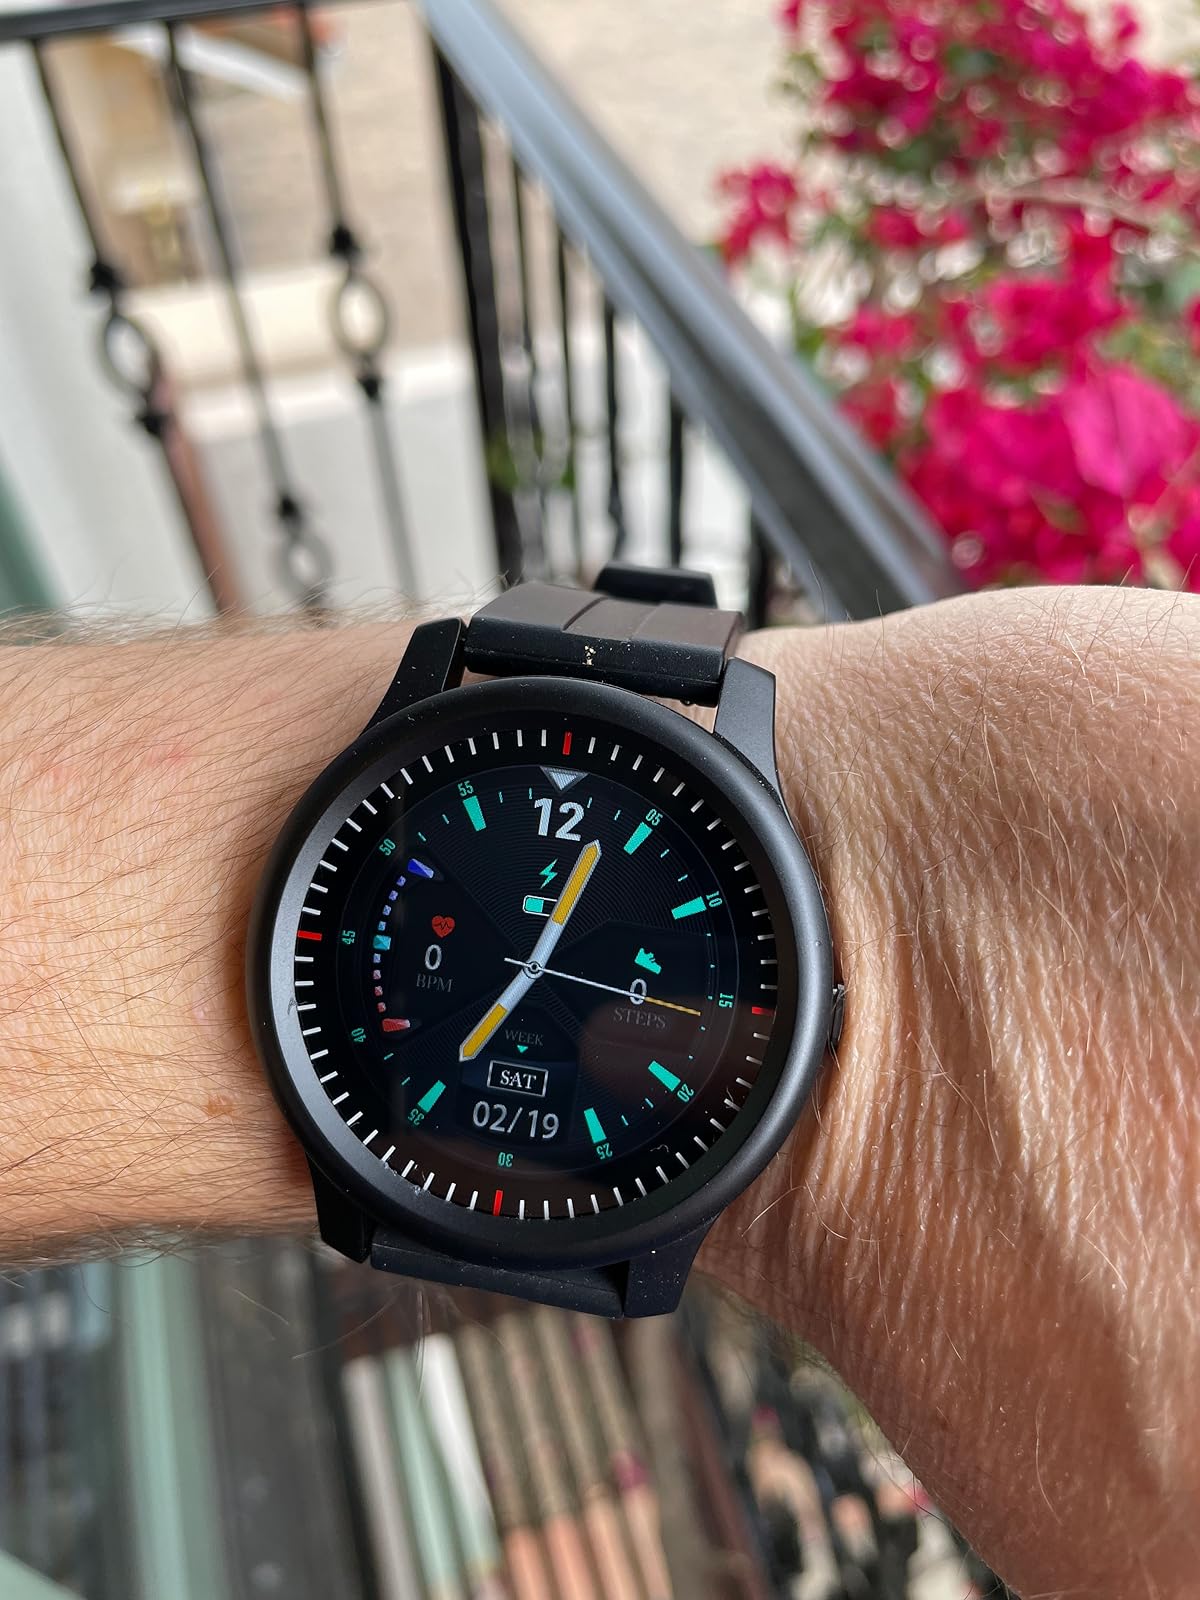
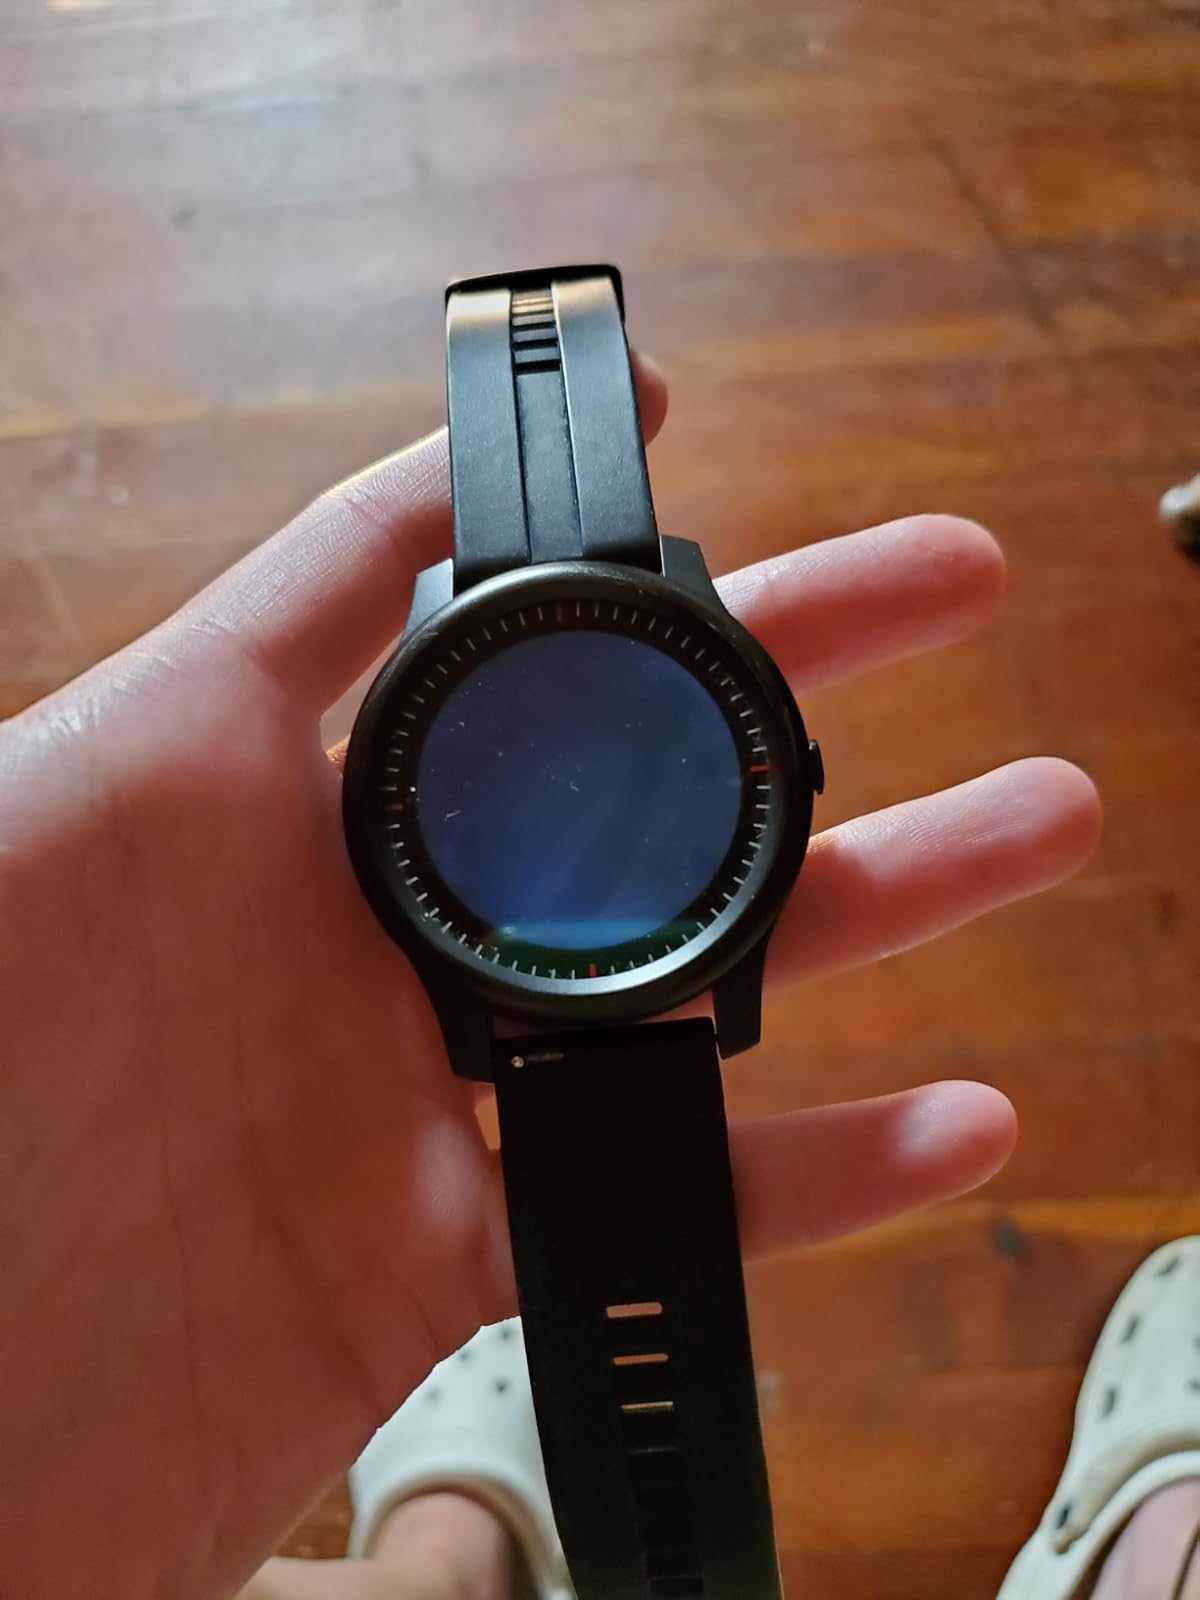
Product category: smartwatch
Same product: yes